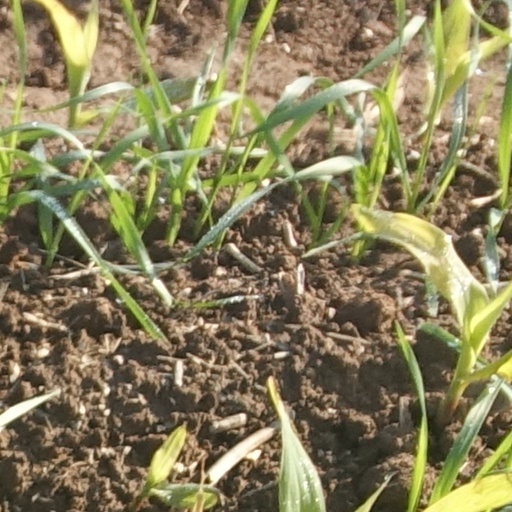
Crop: wheat